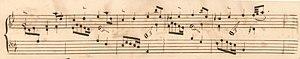
L'indication des registres dans la partition de la sonate K. 287, telle qu'elle se présente dans le manuscrit de Parme, volume VII no. 17.
La sonate K. 287 en ré majeur est une fantaisie pour orgue positif du compositeur italien Domenico Scarlatti.